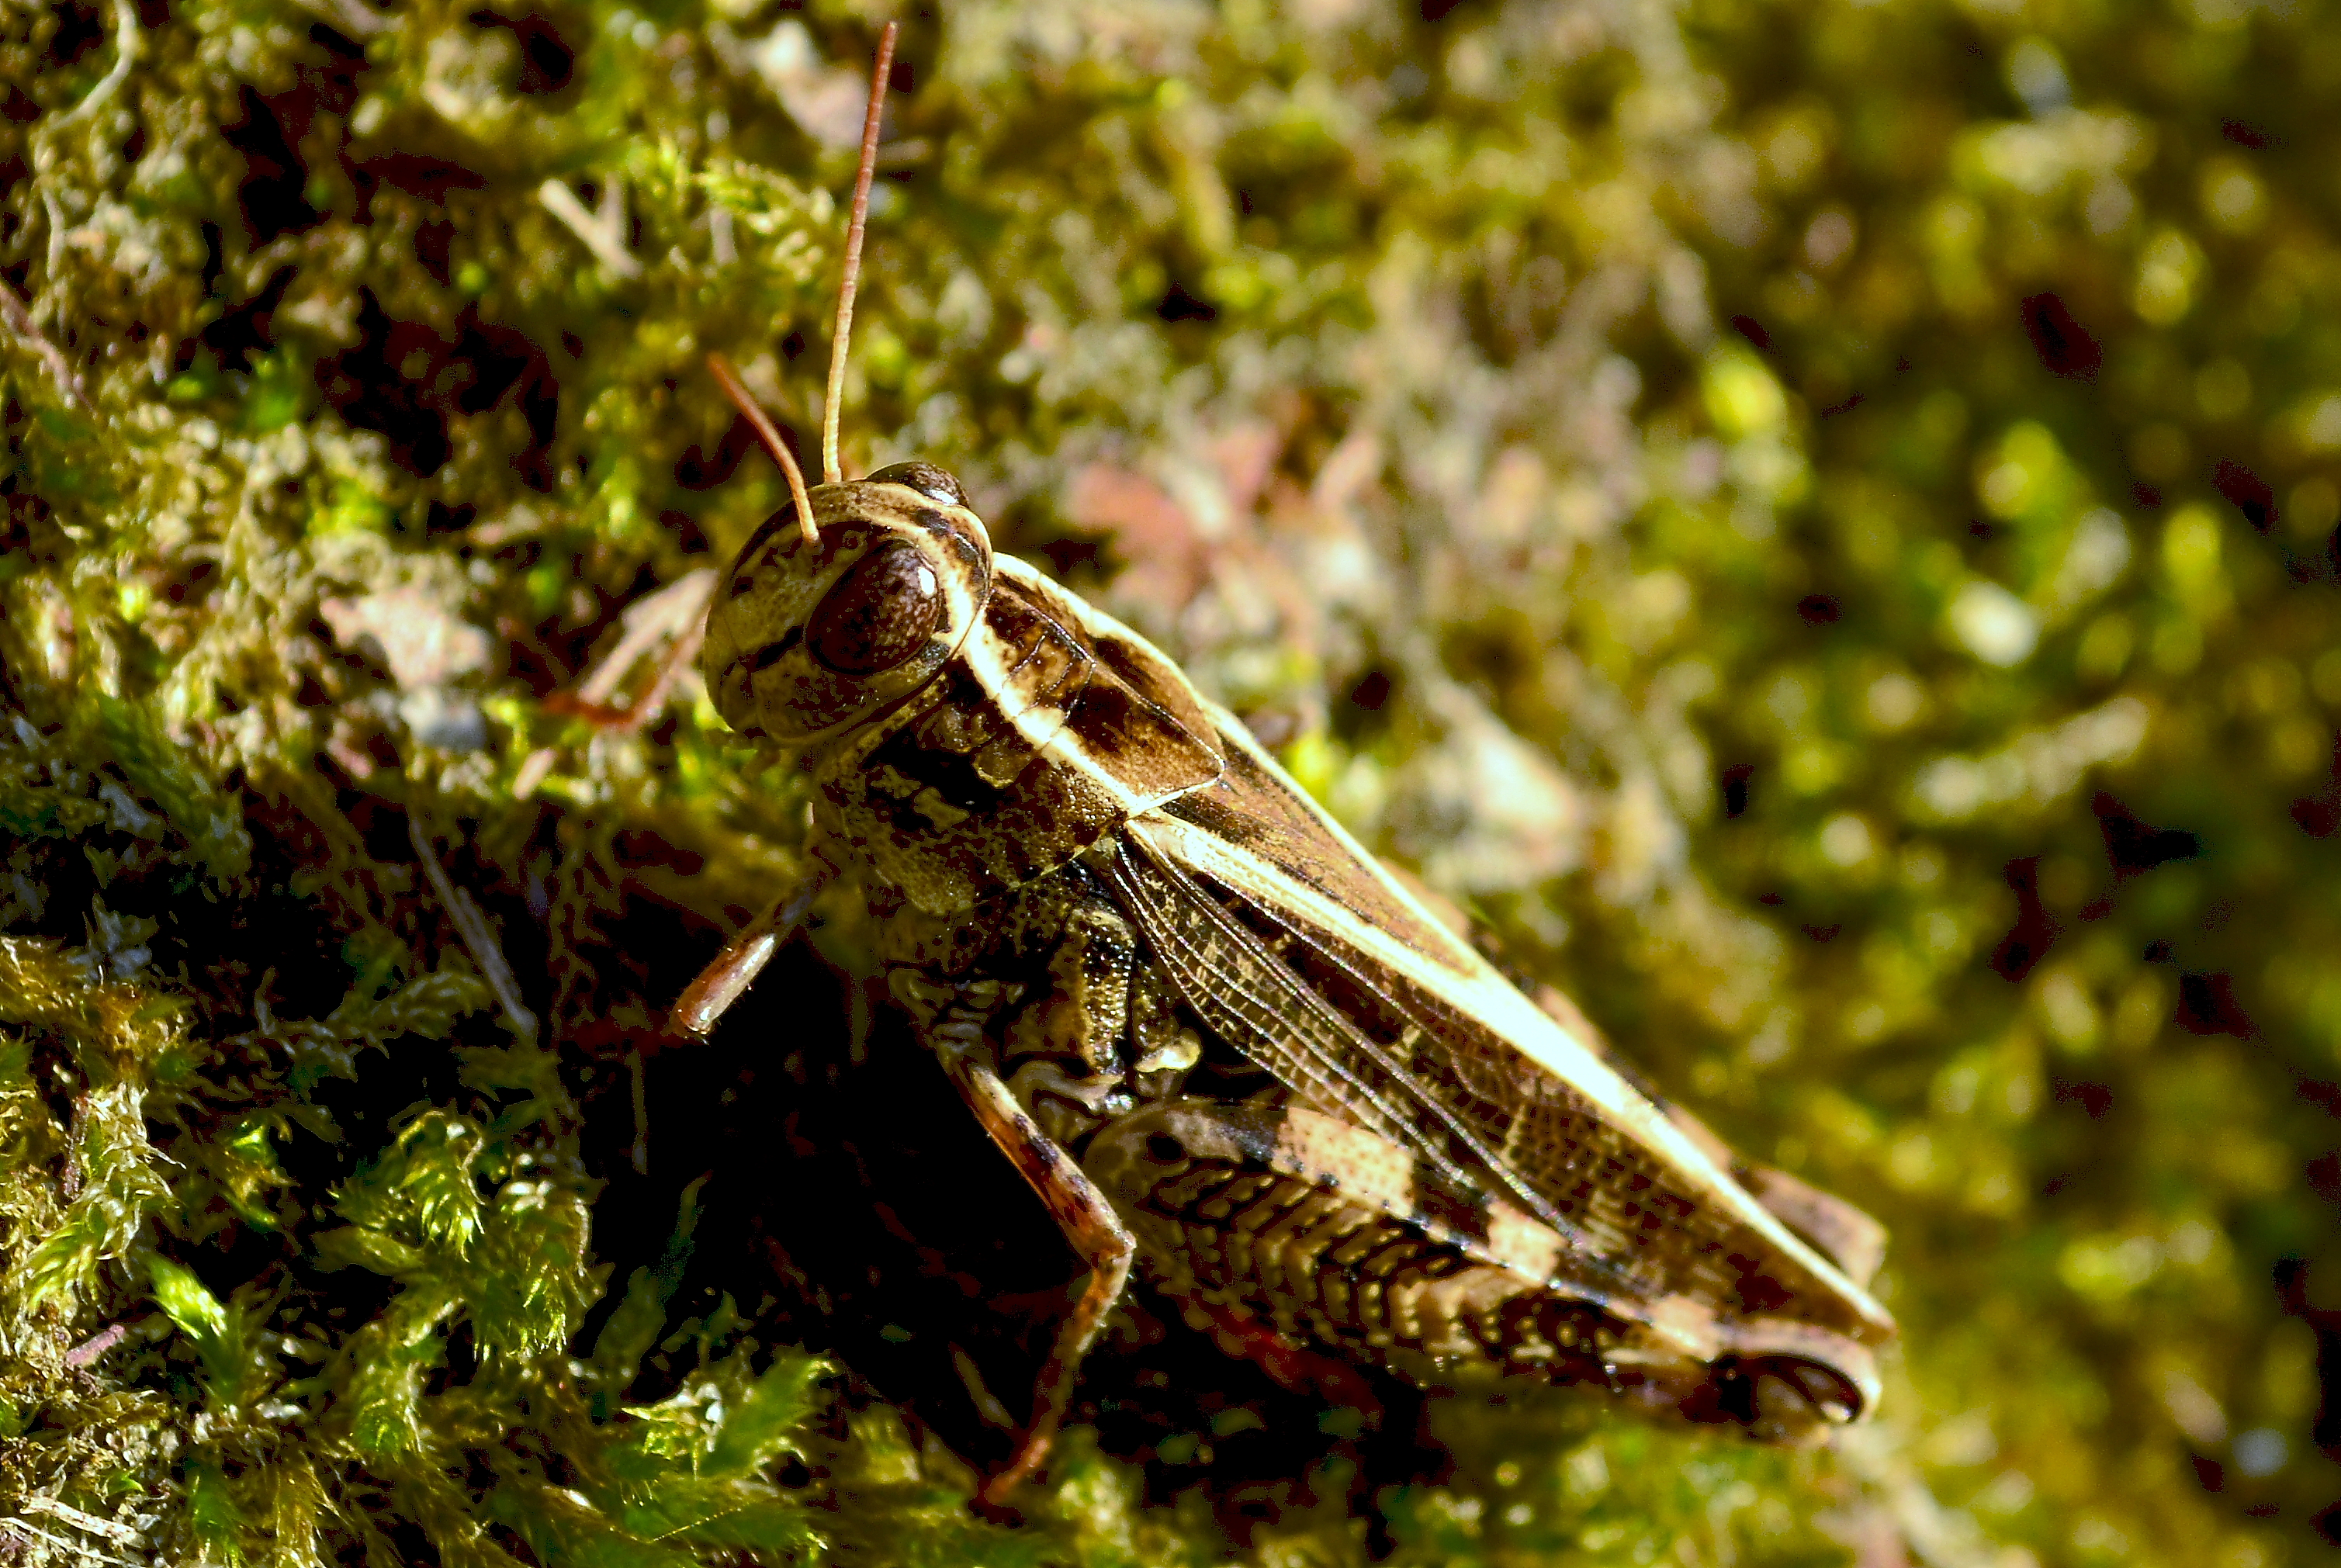
nature, forest, leaf, flower, wildlife, green, insect, macro, moth, butterfly, fauna, invertebrate, animals, naturaleza, ggl1, animales, nikond5100, macro photography, arthropod, moths and butterflies, true bugs